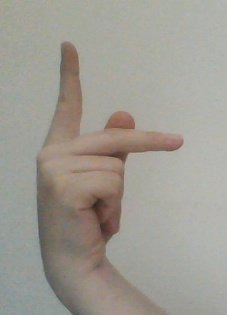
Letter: dha